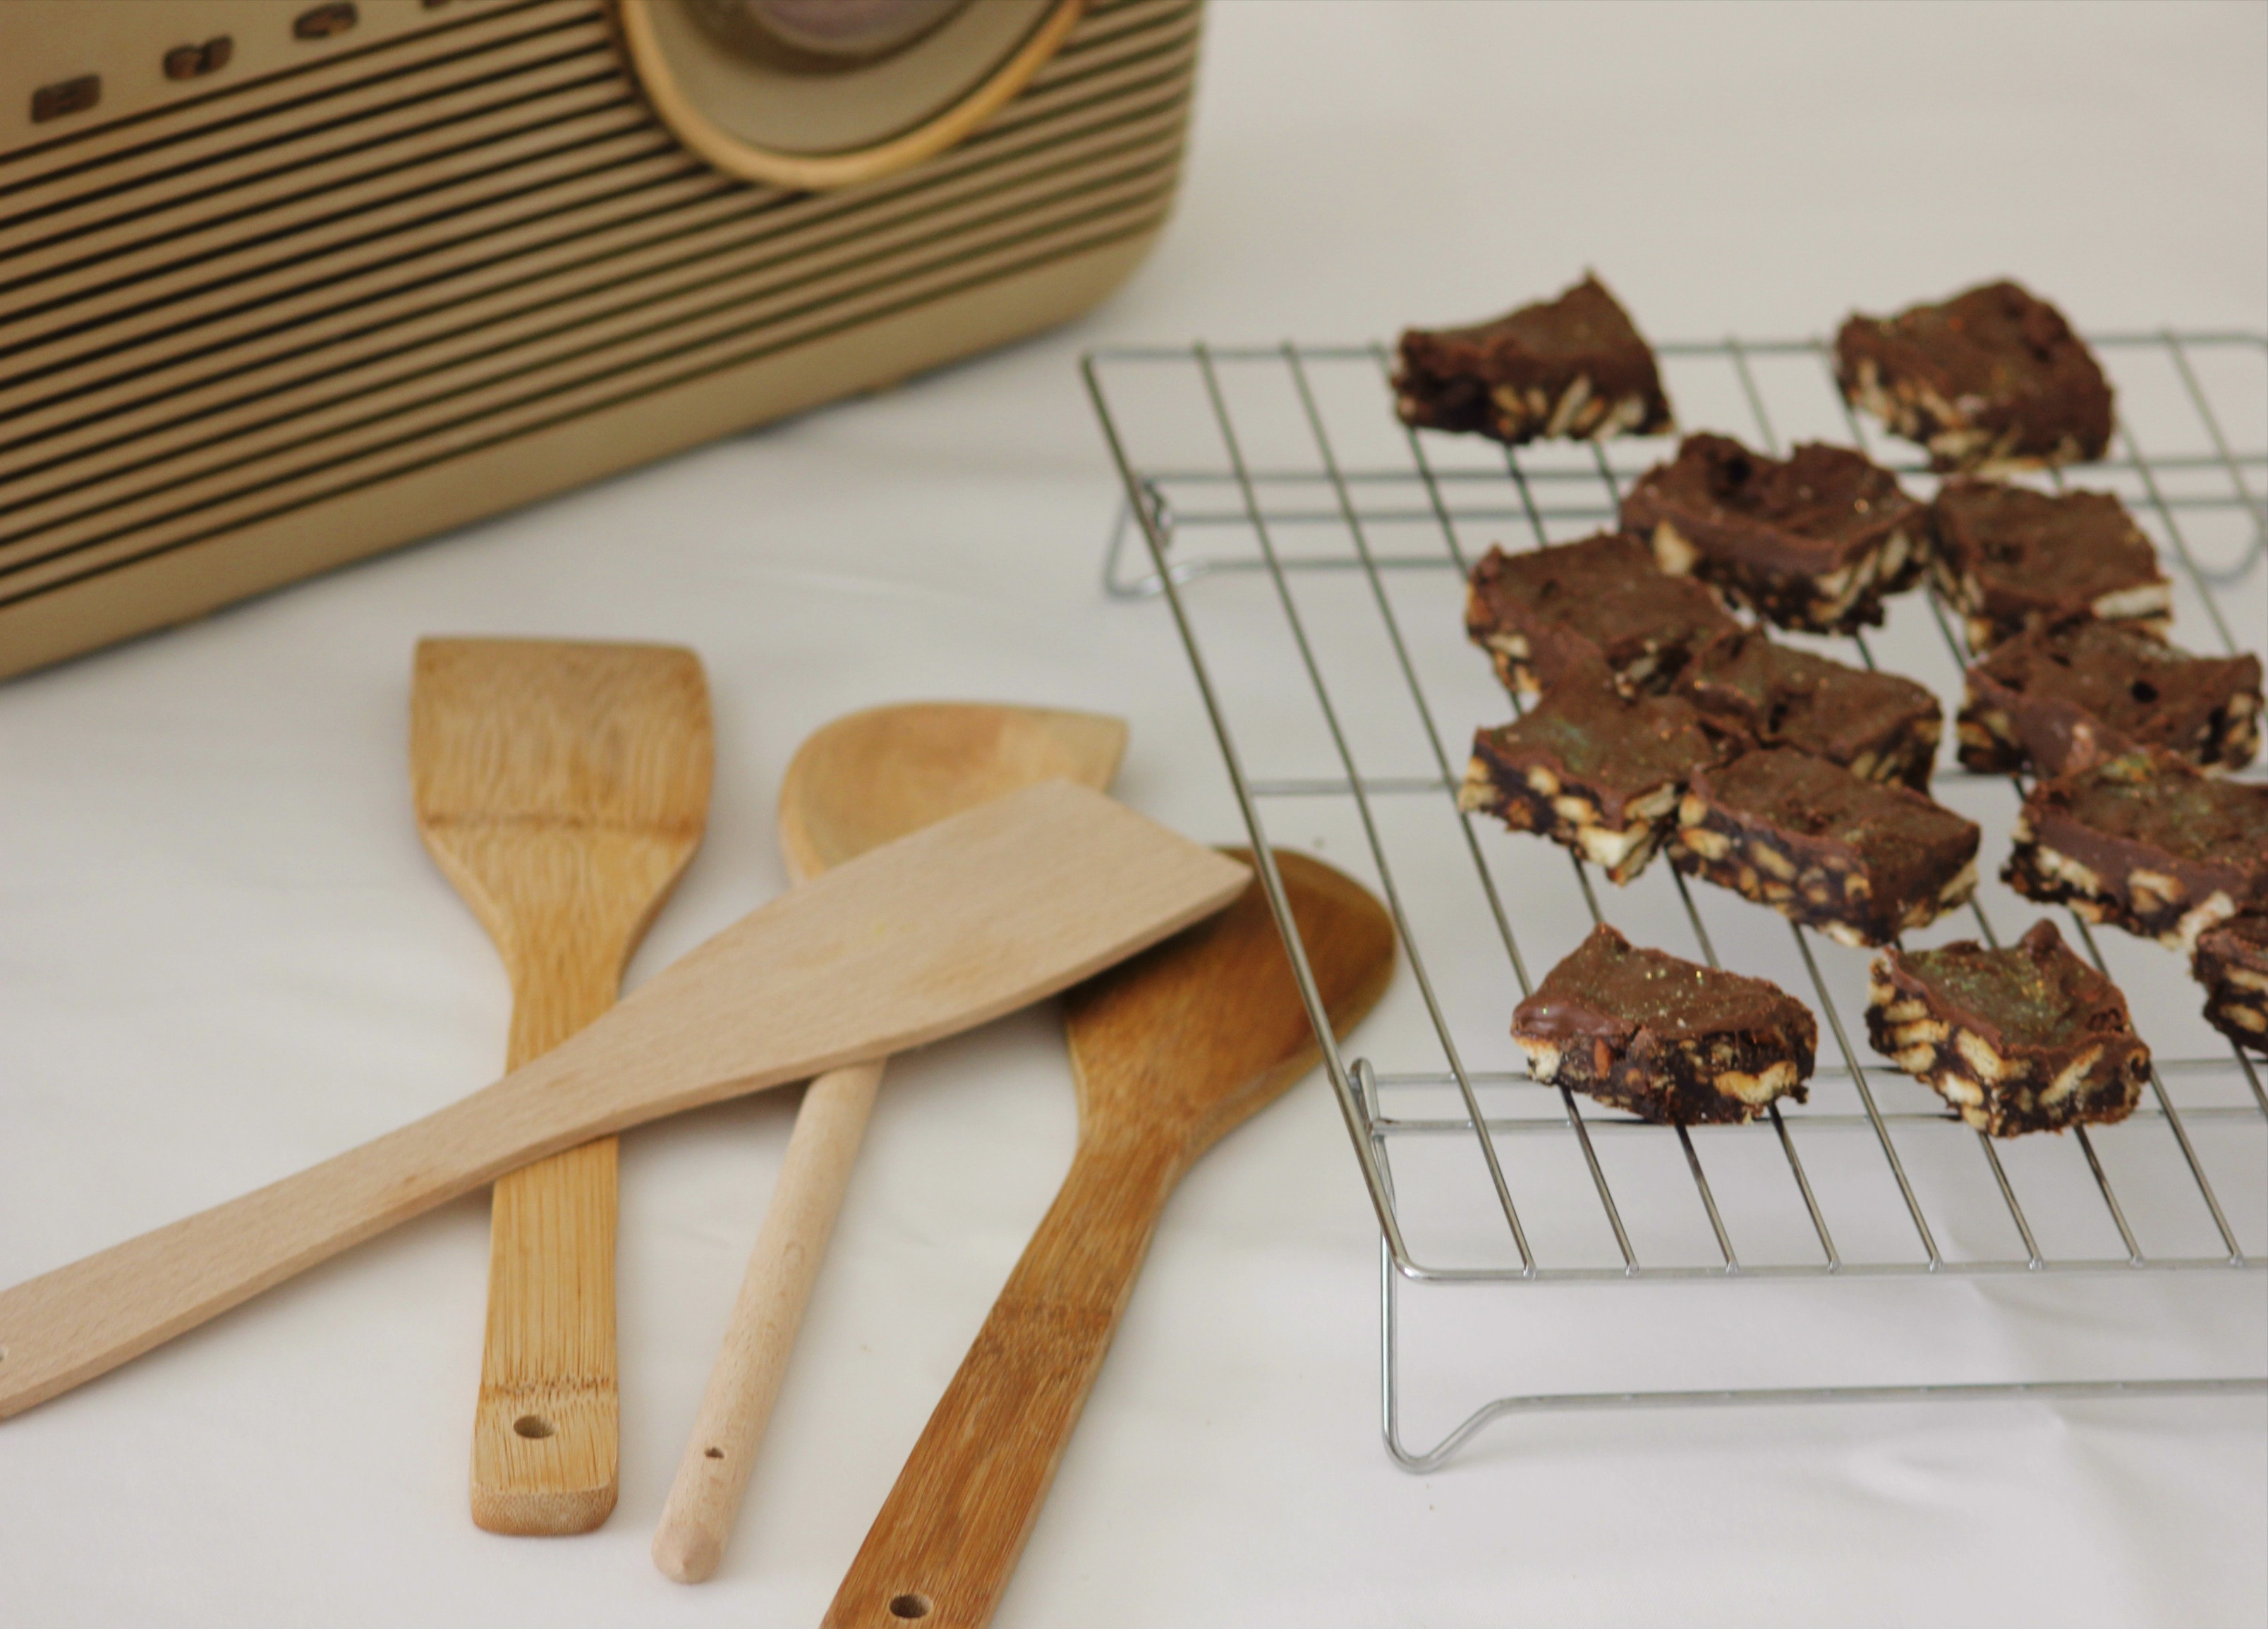
shop, dish, meal, food, produce, breakfast, baking, dessert, image, biscuits, snack food